The Sea Beast (1926 film)

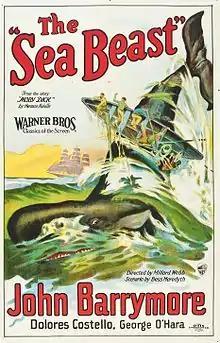
Film poster

The Sea Beast is a 1926 American silent drama film directed by Millard Webb, starring John Barrymore, Dolores Costello and George O'Hara. The film was a major commercial success and one of the biggest pictures of 1926 becoming Warner Brothers' highest grossing film. "The Sea Beast" is the first adaptation of Herman Melville's 1851 novel "Moby-Dick", a story about a monomaniacal hunt for a great white whale. However, the film alters the novel's plotline by establishing prequel and sequel elements that are not in the original story—such as the romancing of Esther and Ahab's safe return, respectively—and substitutes a happy ending for Melville's original tragic one. Some of the characters in the film do not appear in Melville's original novel. The film was so successful that in 1930 Warner Bros redid it in English and German, under the title "Moby Dick," with Joan Bennett taking the role of Ahab's love because Dolores Costello was pregnant at the time.